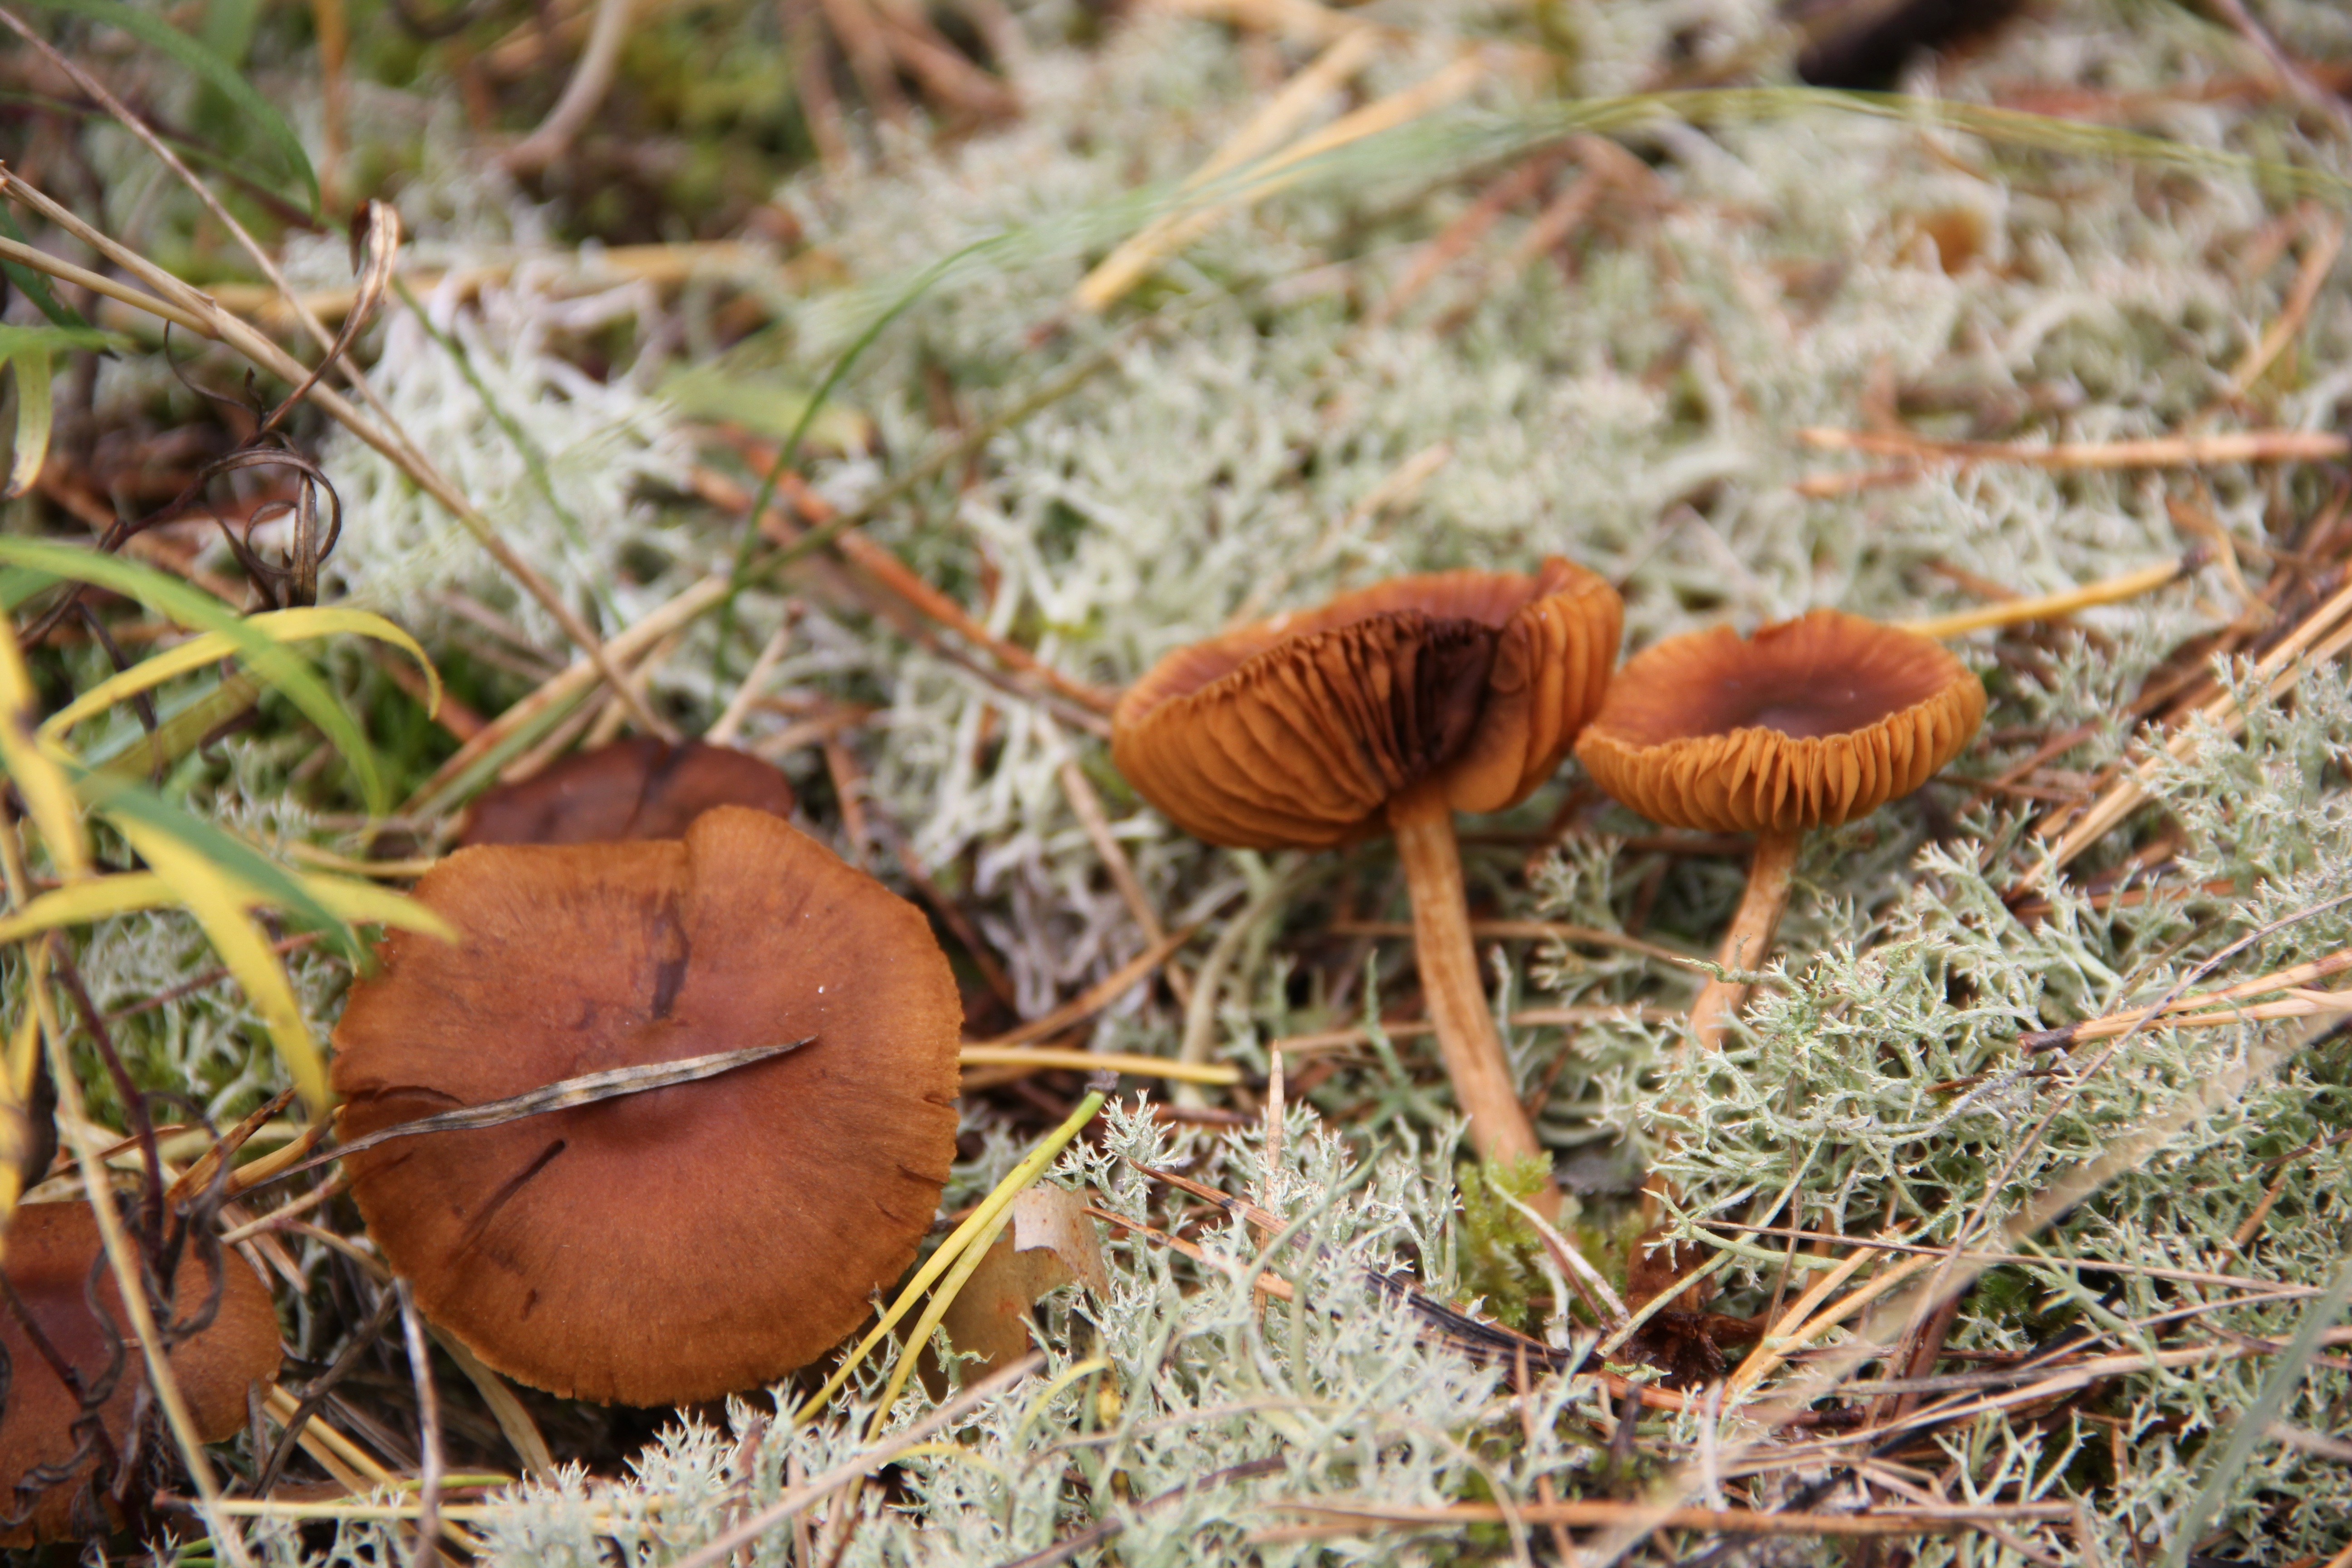
nature, prairie, autumn, soil, mushroom, flora, fauna, fungus, woodland, agaric, bolete, macro photography, matsutake, edible mushroom, medicinal mushroom, agaricomycetes, agaricaceae, penny bun